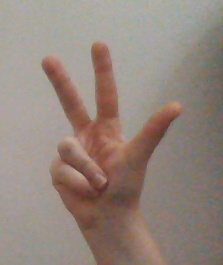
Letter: al